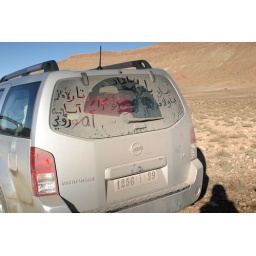
Our names in Arabic on the back of our dirty truck